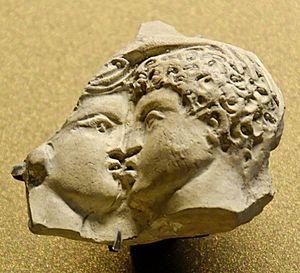
Oscillum (disque en argile à décor en relief) représentant un couple en train de s'embrasser. Figurine en terre cuite de Tarse, époque romaine. Italiano: Oscillum (disco in argilla con decoro in rilievo) raffigurante una coppia che si bacia. Figura in terracotta di epoca romana, proveniente da Tarso di Cilicia.